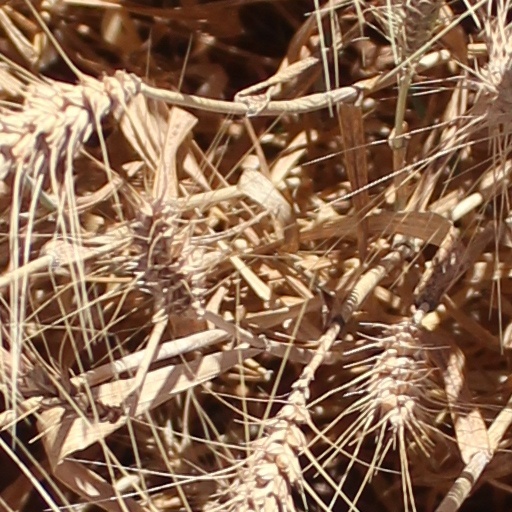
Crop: wheat